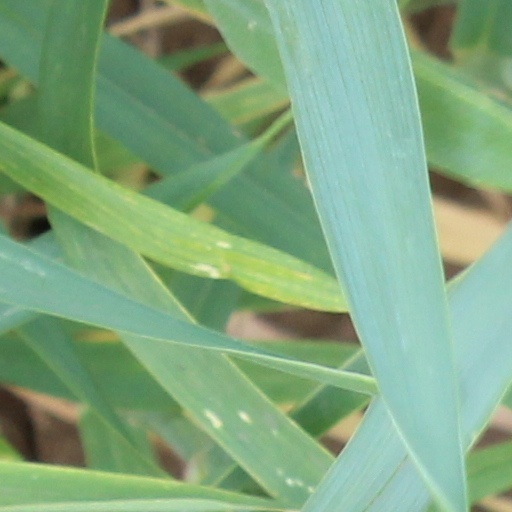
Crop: wheat